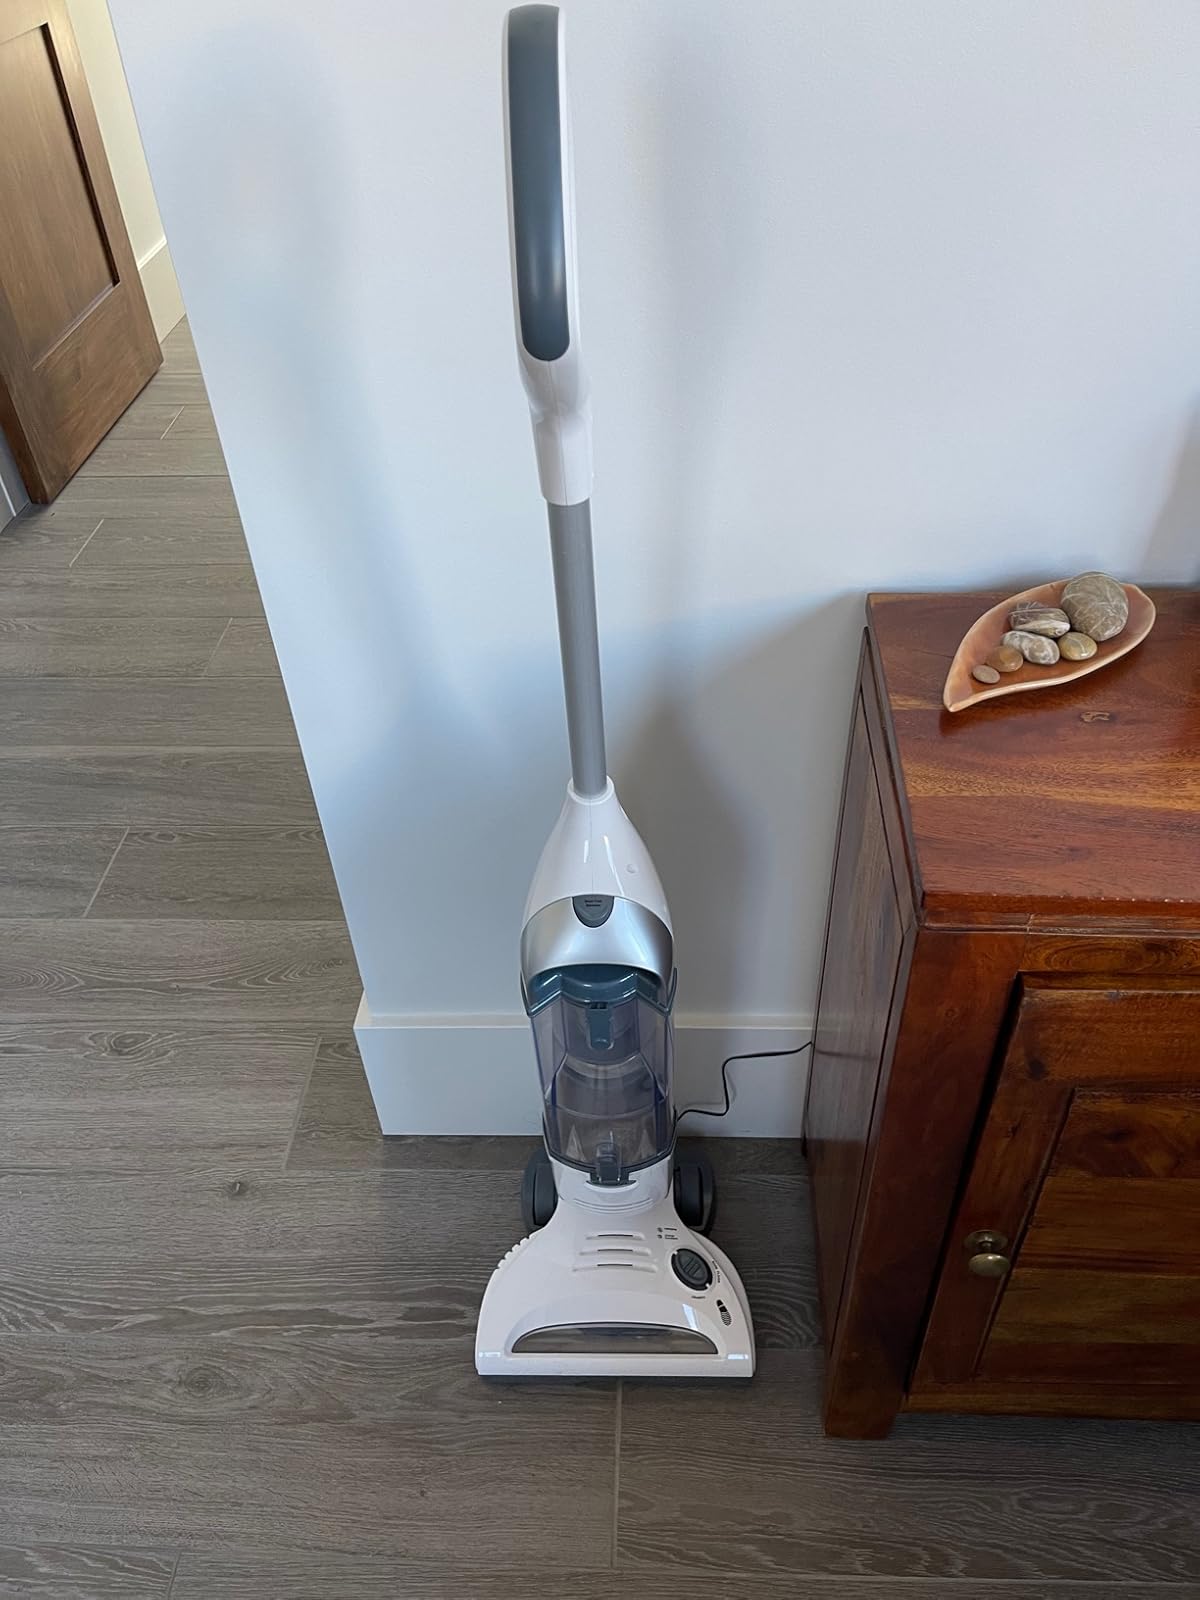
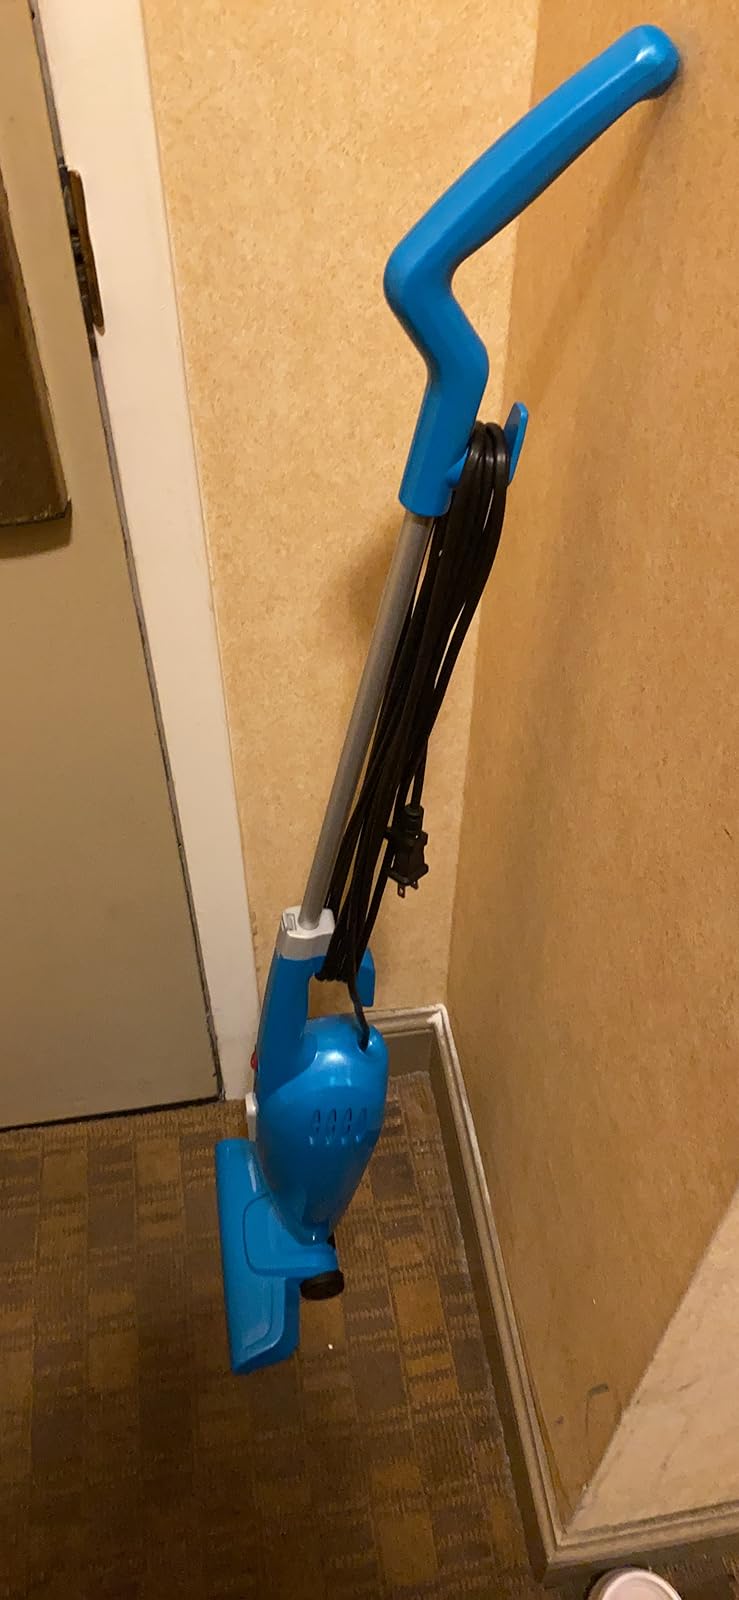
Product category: items_vacuum
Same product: no